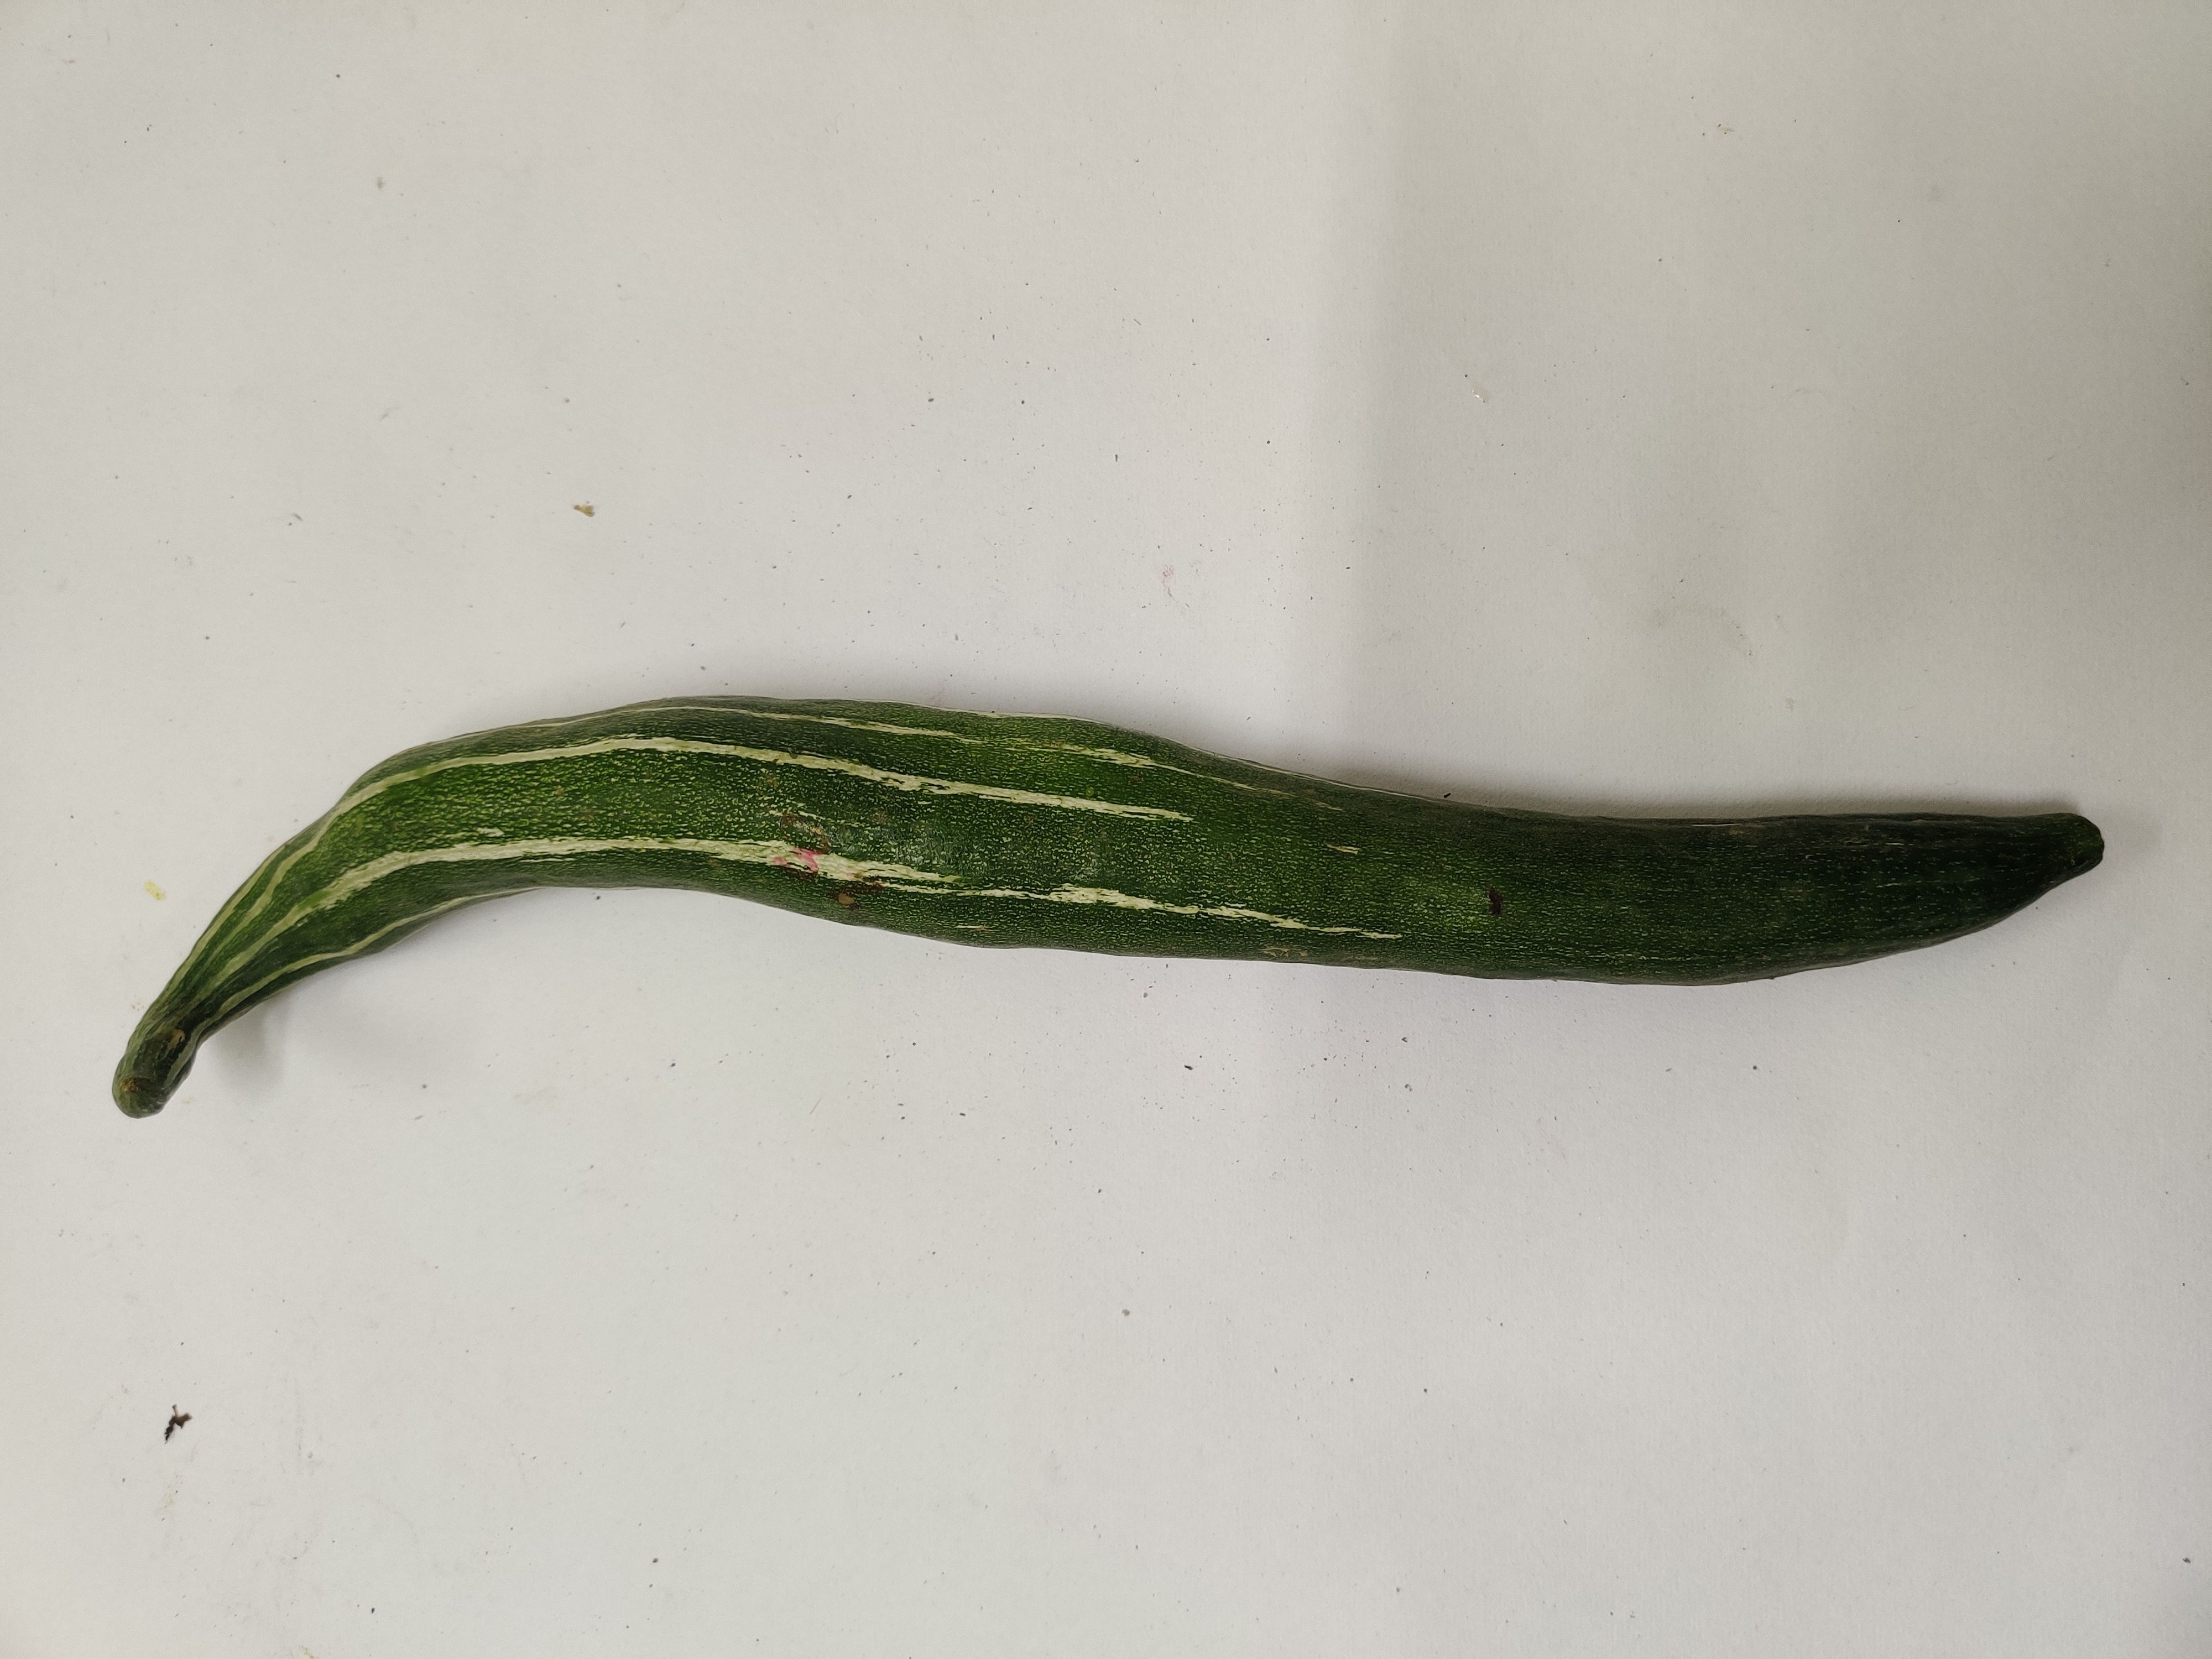
Crop: Snake Gourd
Condition: Fresh